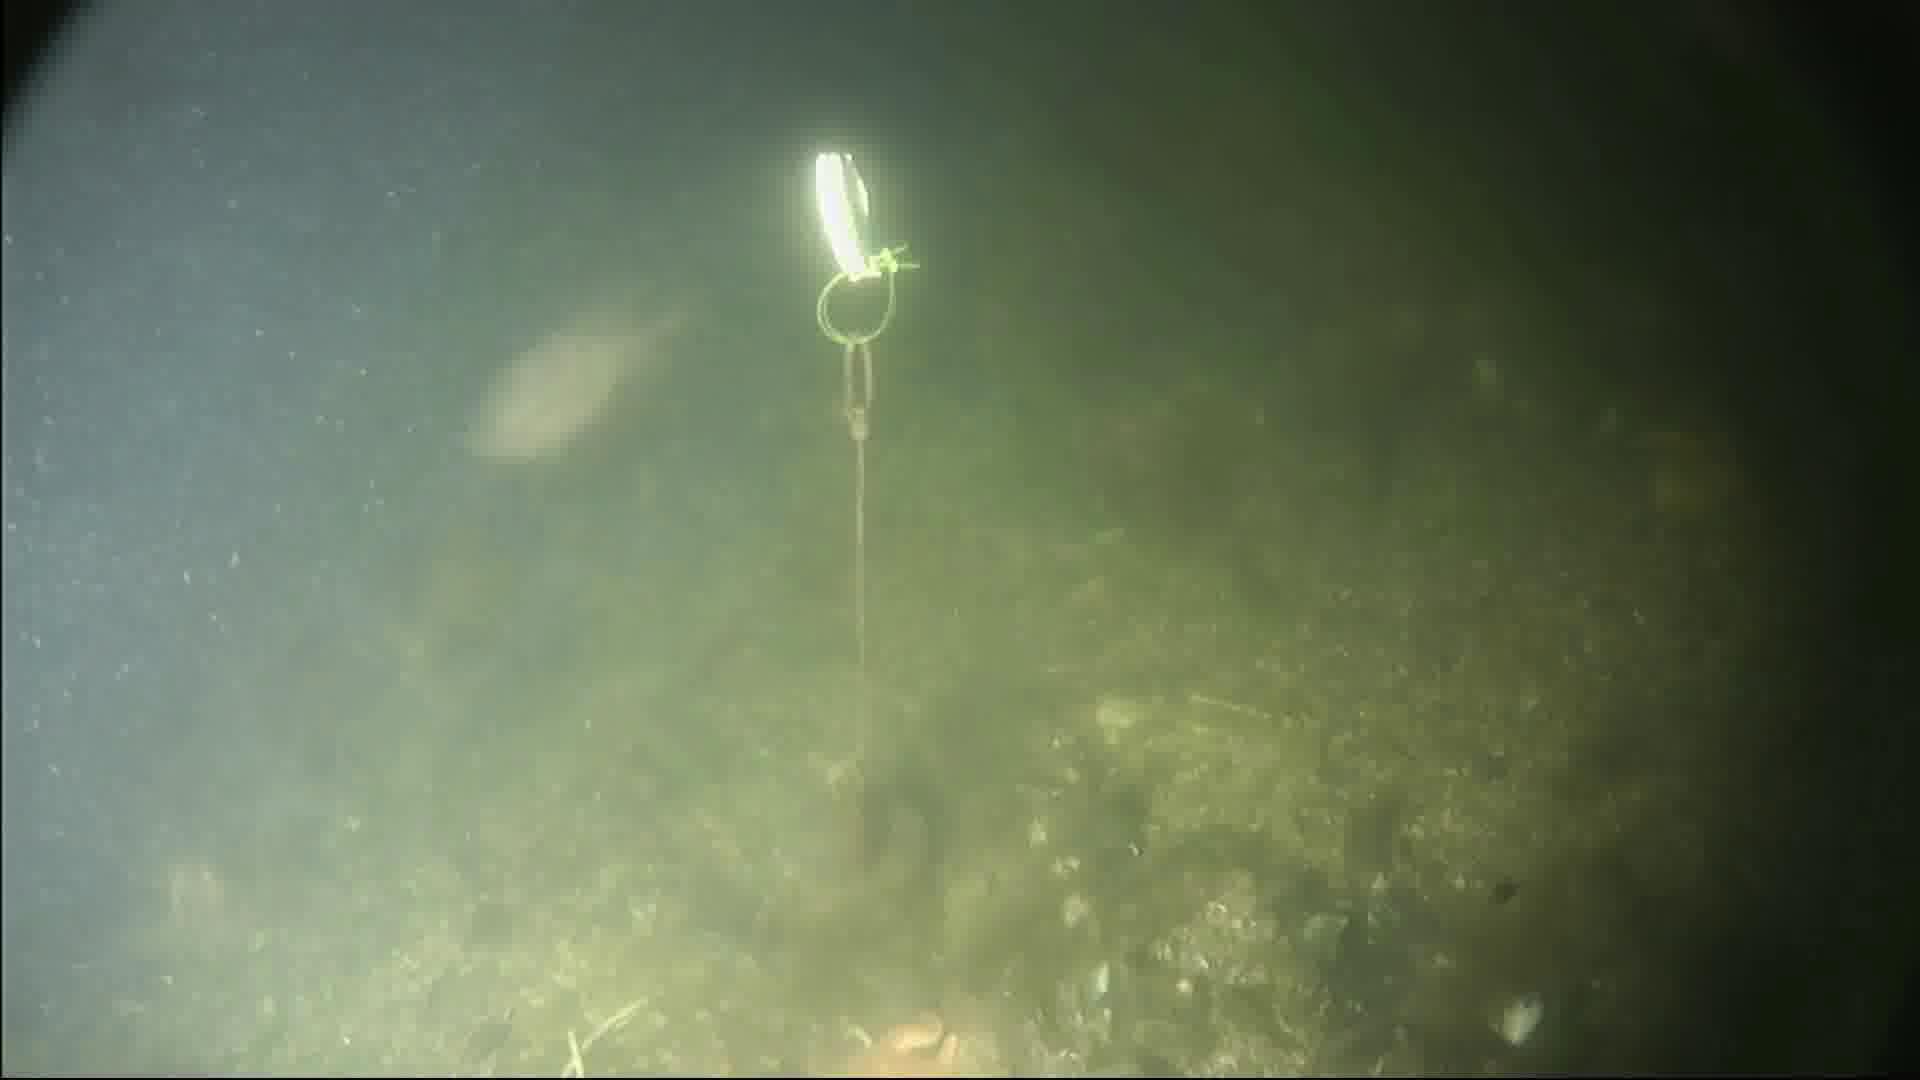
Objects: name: fish
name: crab
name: starfish